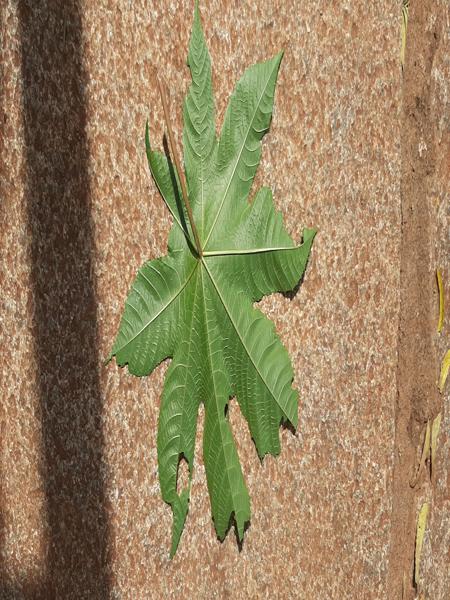
Plant: Castor